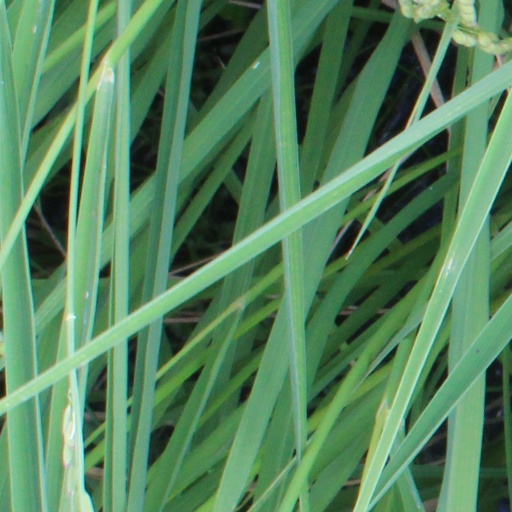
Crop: rice